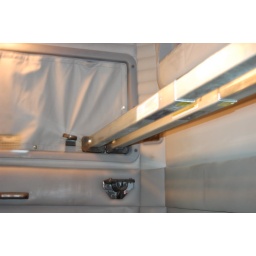
shelf in the truck